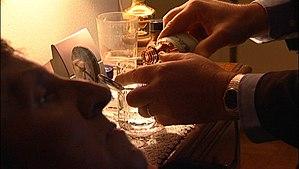
Le Dr Sobel prépare la potion létale. Image tirée du film «
Exit, le droit de mourir est un film documentaire suisse réalisé par Fernand Melgar, sorti en 2005. Tourné en cinéma direct, le film accompagne des bénévoles de l’association Exit qui ont pour mission d'offrir une assistance au suicide à des personnes condamnées ou qui souhaitent mourir.